Our Lady of Consolation

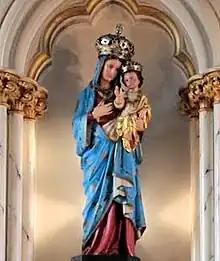
The canonically crowned image at the Shrine of Our Lady of Consolation in West Grinstead, England.

The feast of Our Lady of Consolation is observed in several Catholic countries within orders or religious institutes.